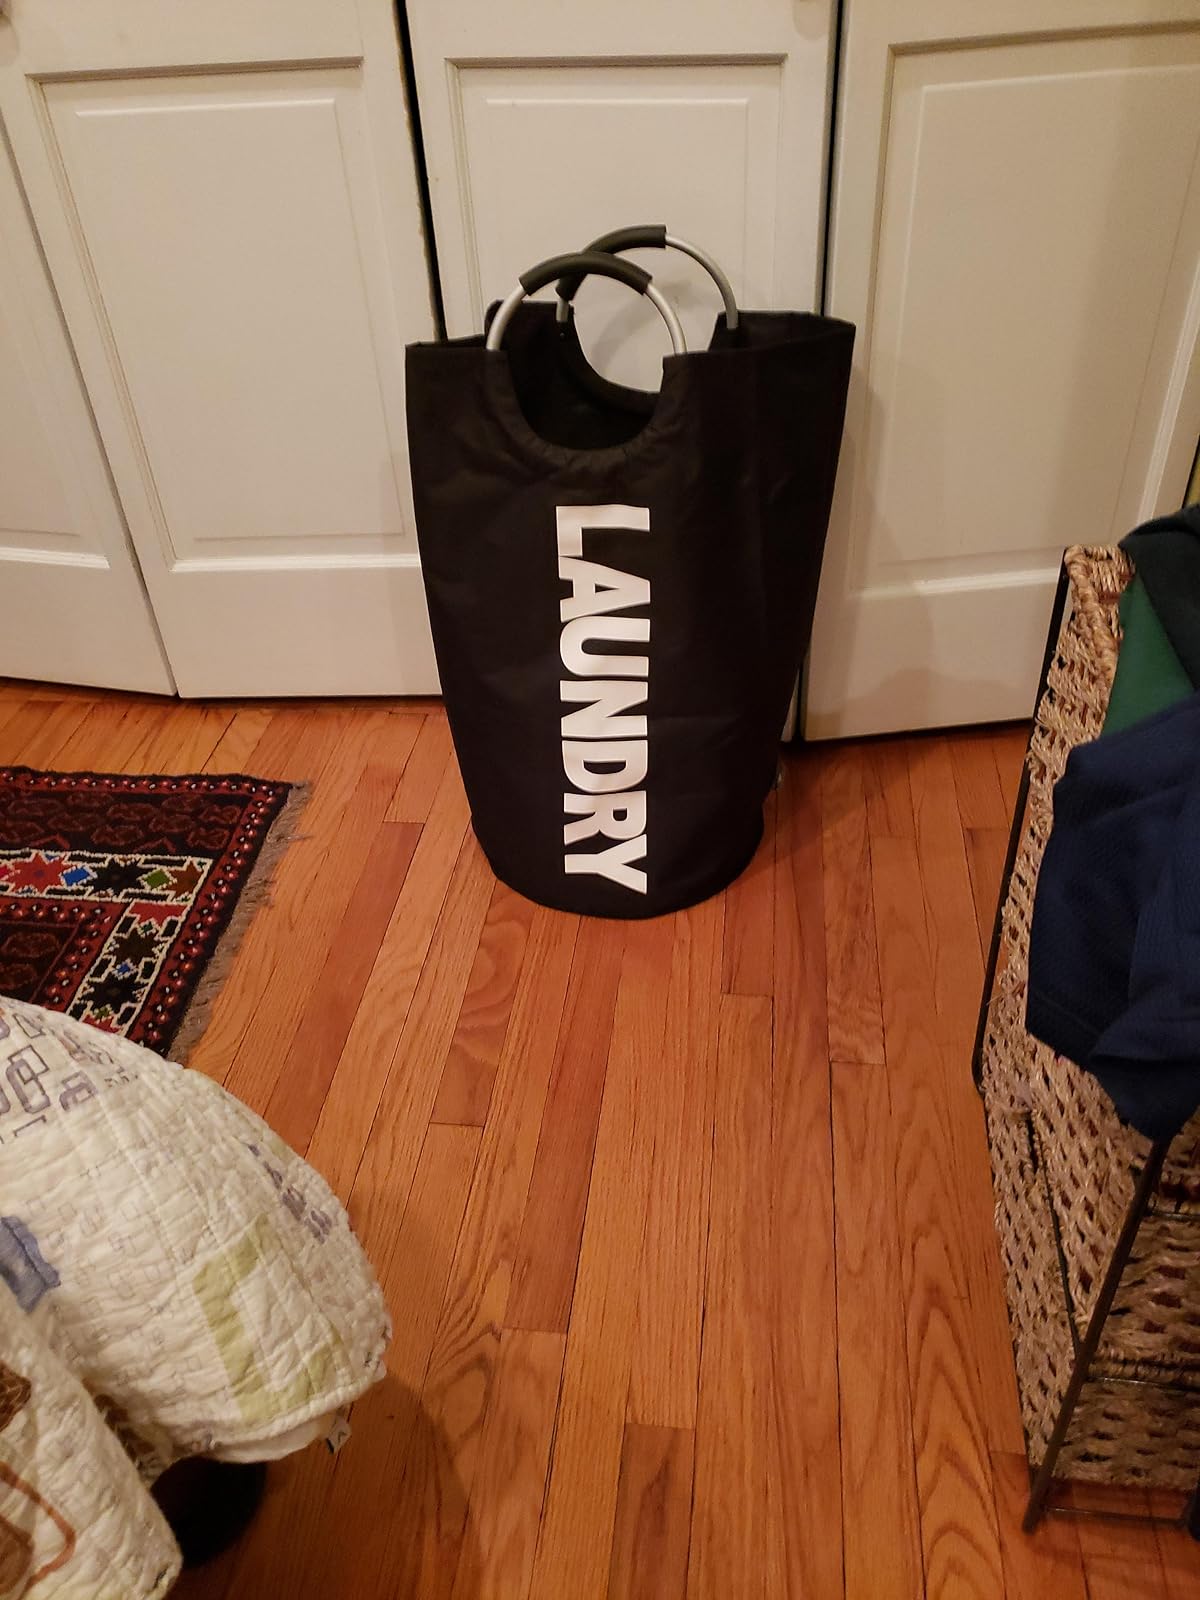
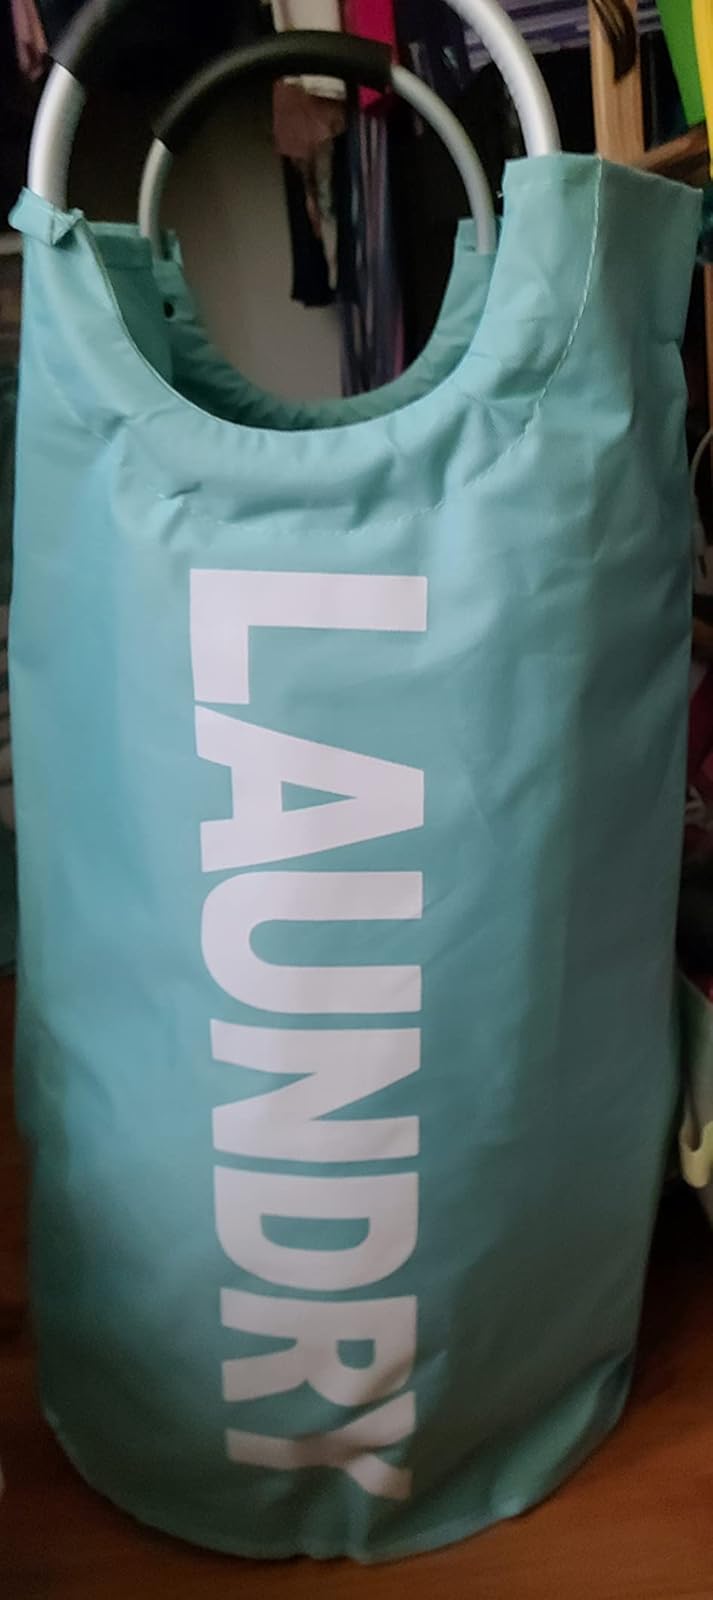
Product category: items_hamper
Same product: no